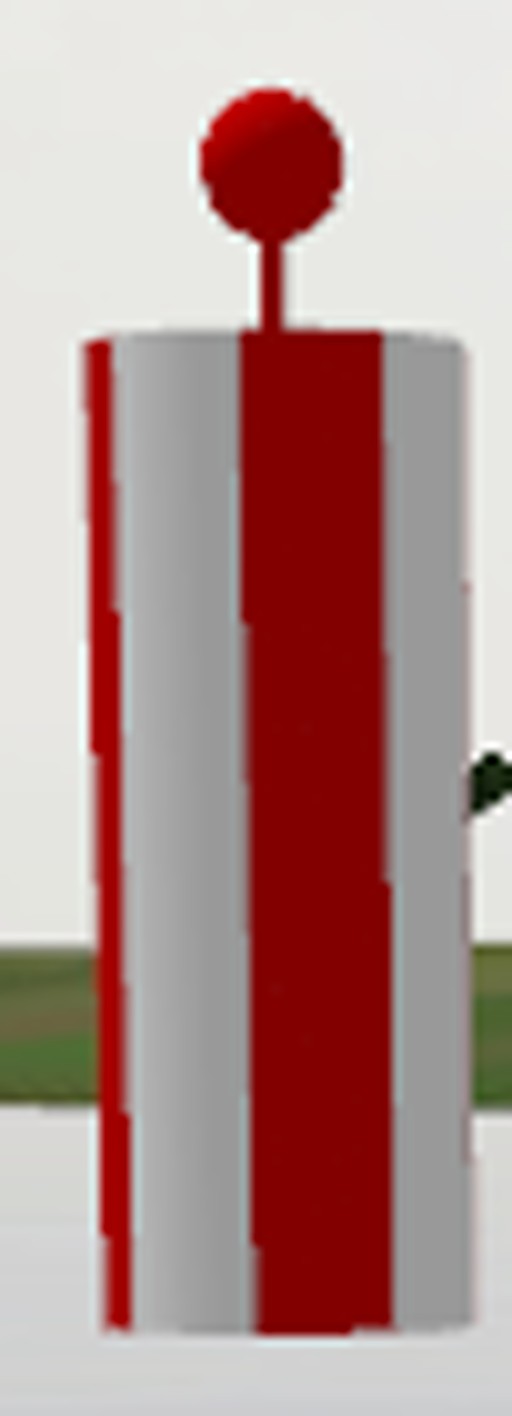
Label: safe_water_mark
Descriptions: one red circular mark on the buoy top mark ||| vertical red and white stripes ||| red and white vertical stripes